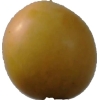
Label: cherry_wax